Pure Land

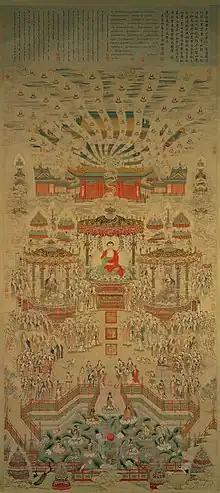
"Qing dynasty painting by Ding Guanpeng titled 'Illustration of the Splendid Pure Land,' currently housed in the National Palace Museum, Taipei.

The "Mahāyāna Mahāparinirvāṇa Sūtra" states that Śākyamuni Buddha has his own Pure Land which is far away and is called "Unsurpassable" (Chinese: Wúshèng 無勝). Śākyamuni Buddha is said to manifest from his Pure Land into our world in order to teach the Dharma.